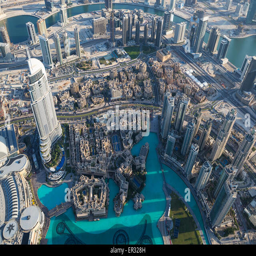
aerial view of city from the top of a tower